The Brain that Changes Itself

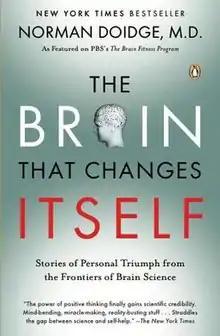
First edition cover

The Brain That Changes Itself: Stories of Personal Triumph from the Frontiers of Brain Science is a book on neuroplasticity by psychiatrist and psychoanalyst Norman Doidge.